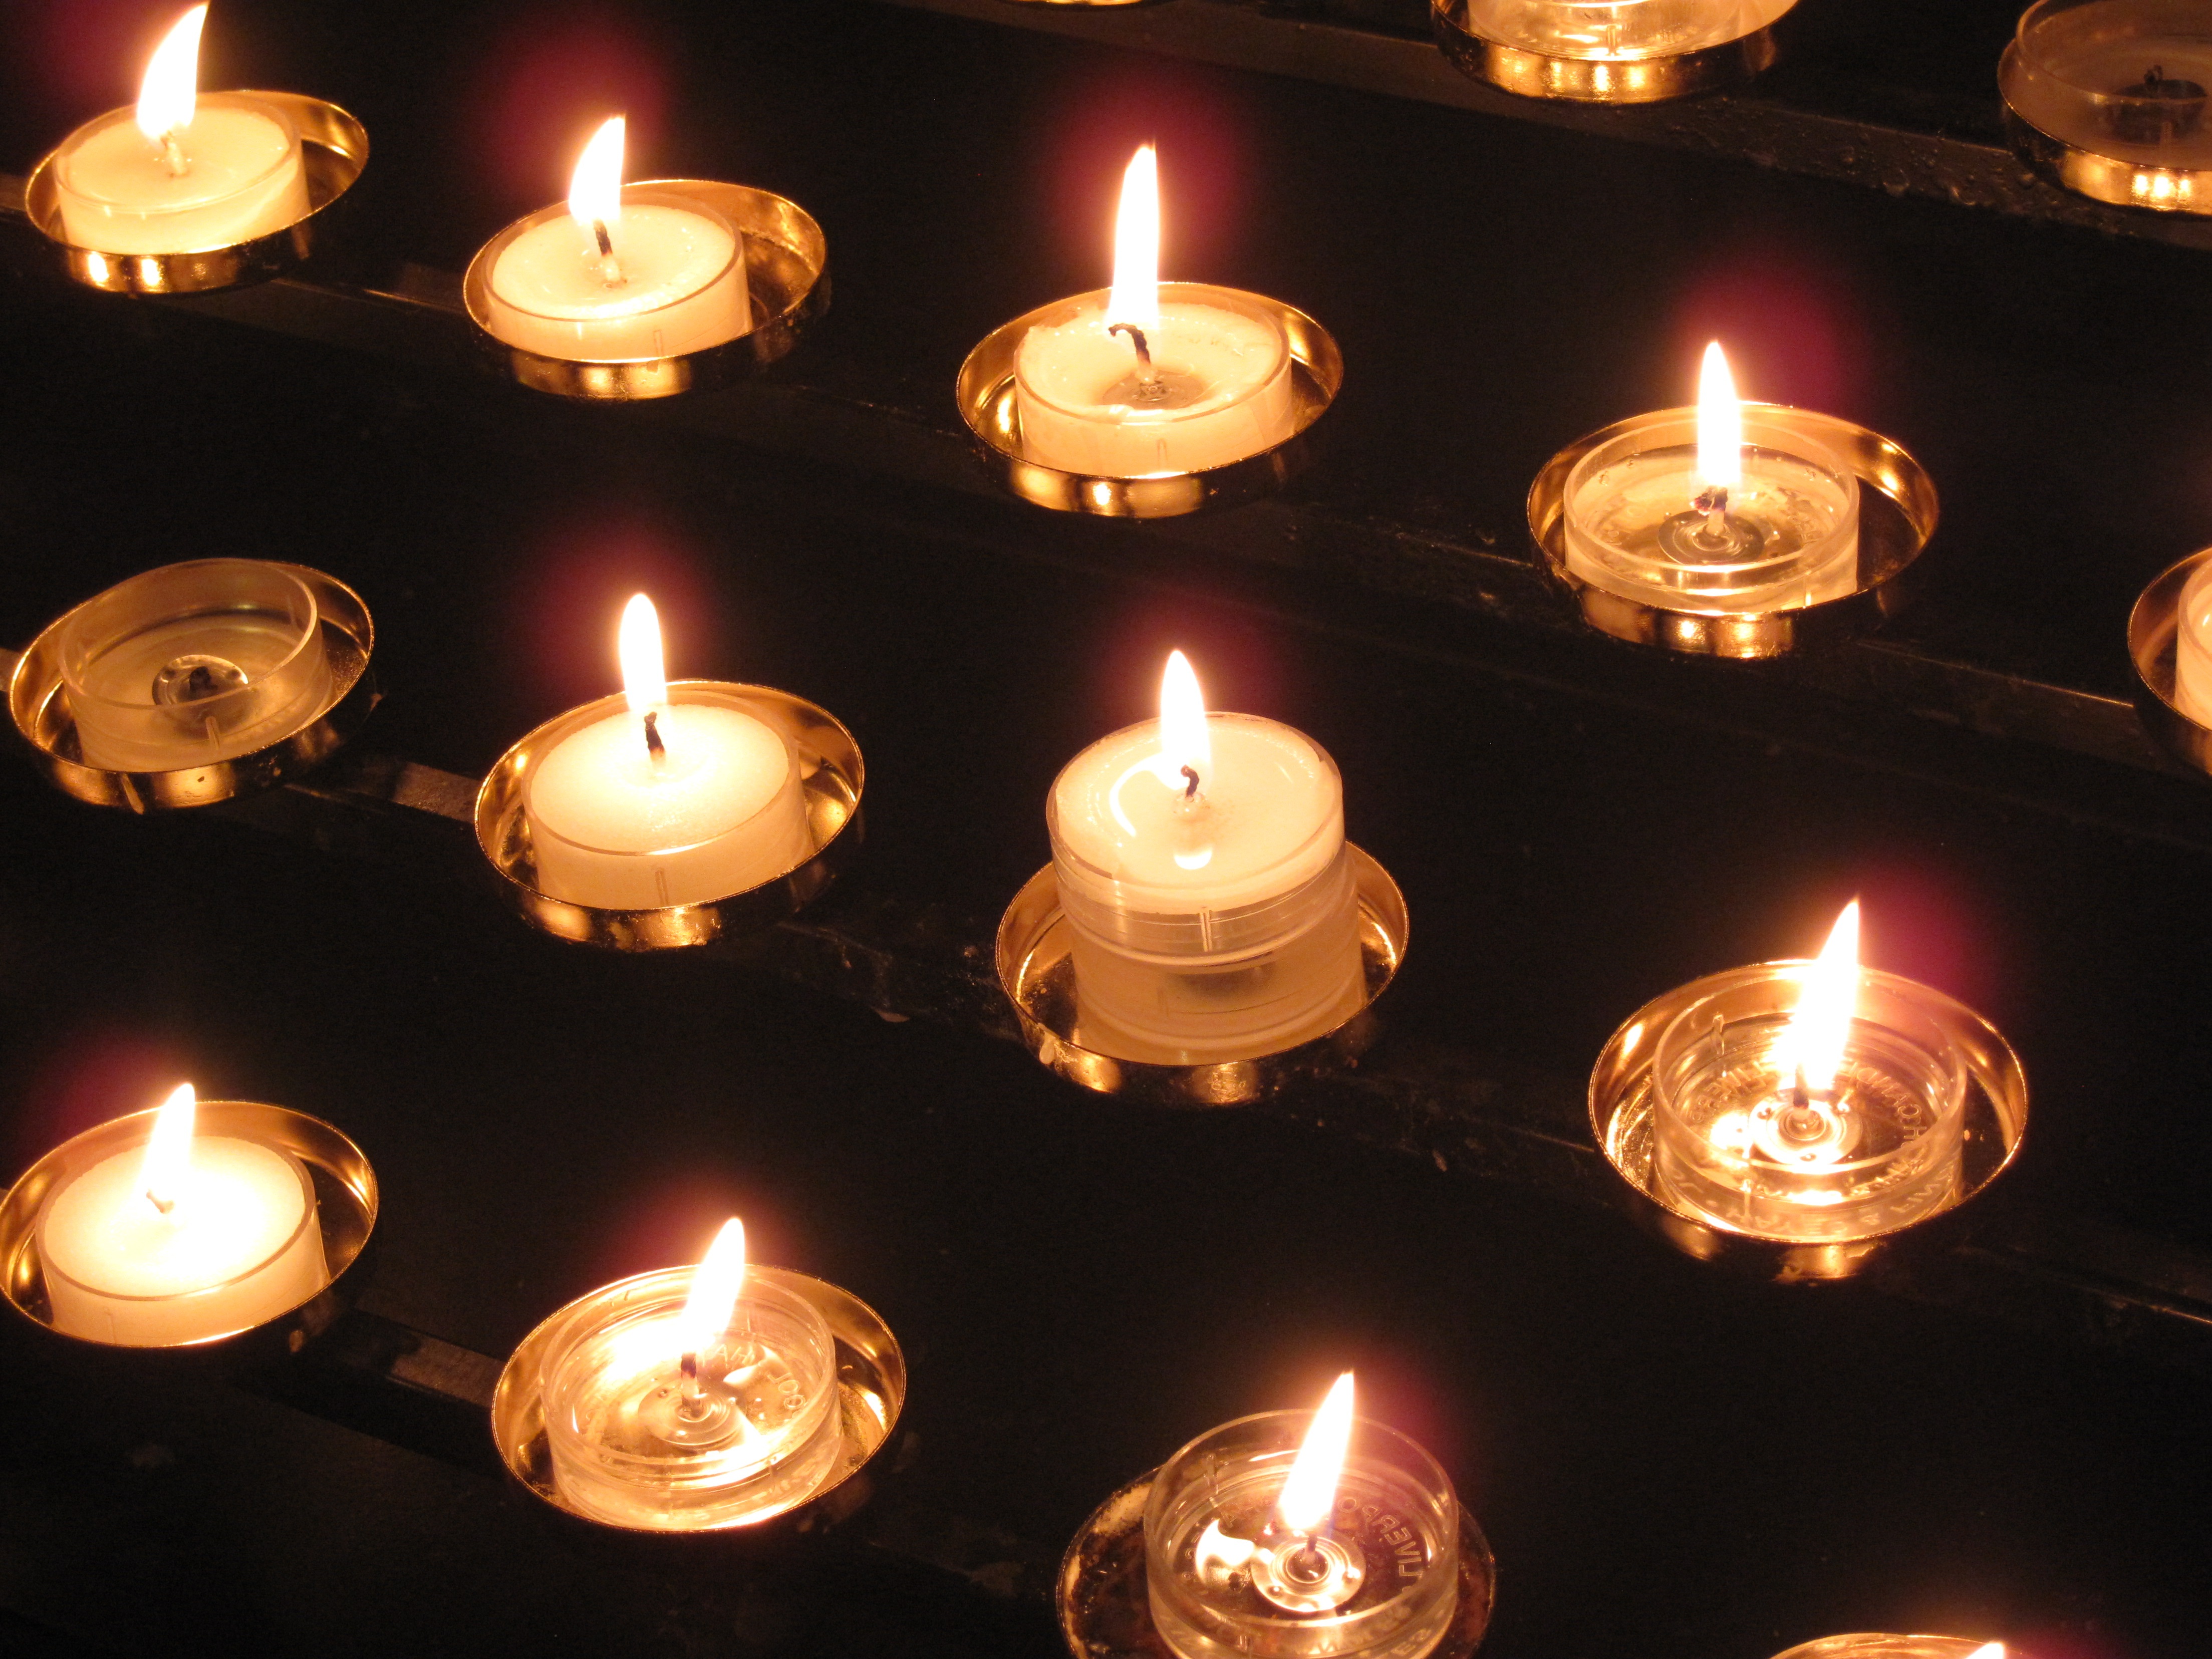
light, flame, fire, religion, church, cathedral, candle, lighting, burn, religious, catholic, candles, burning, faith, candlelight, wax, spirituality, st patrick's